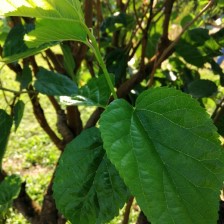
Variety: BlackOodTurkey